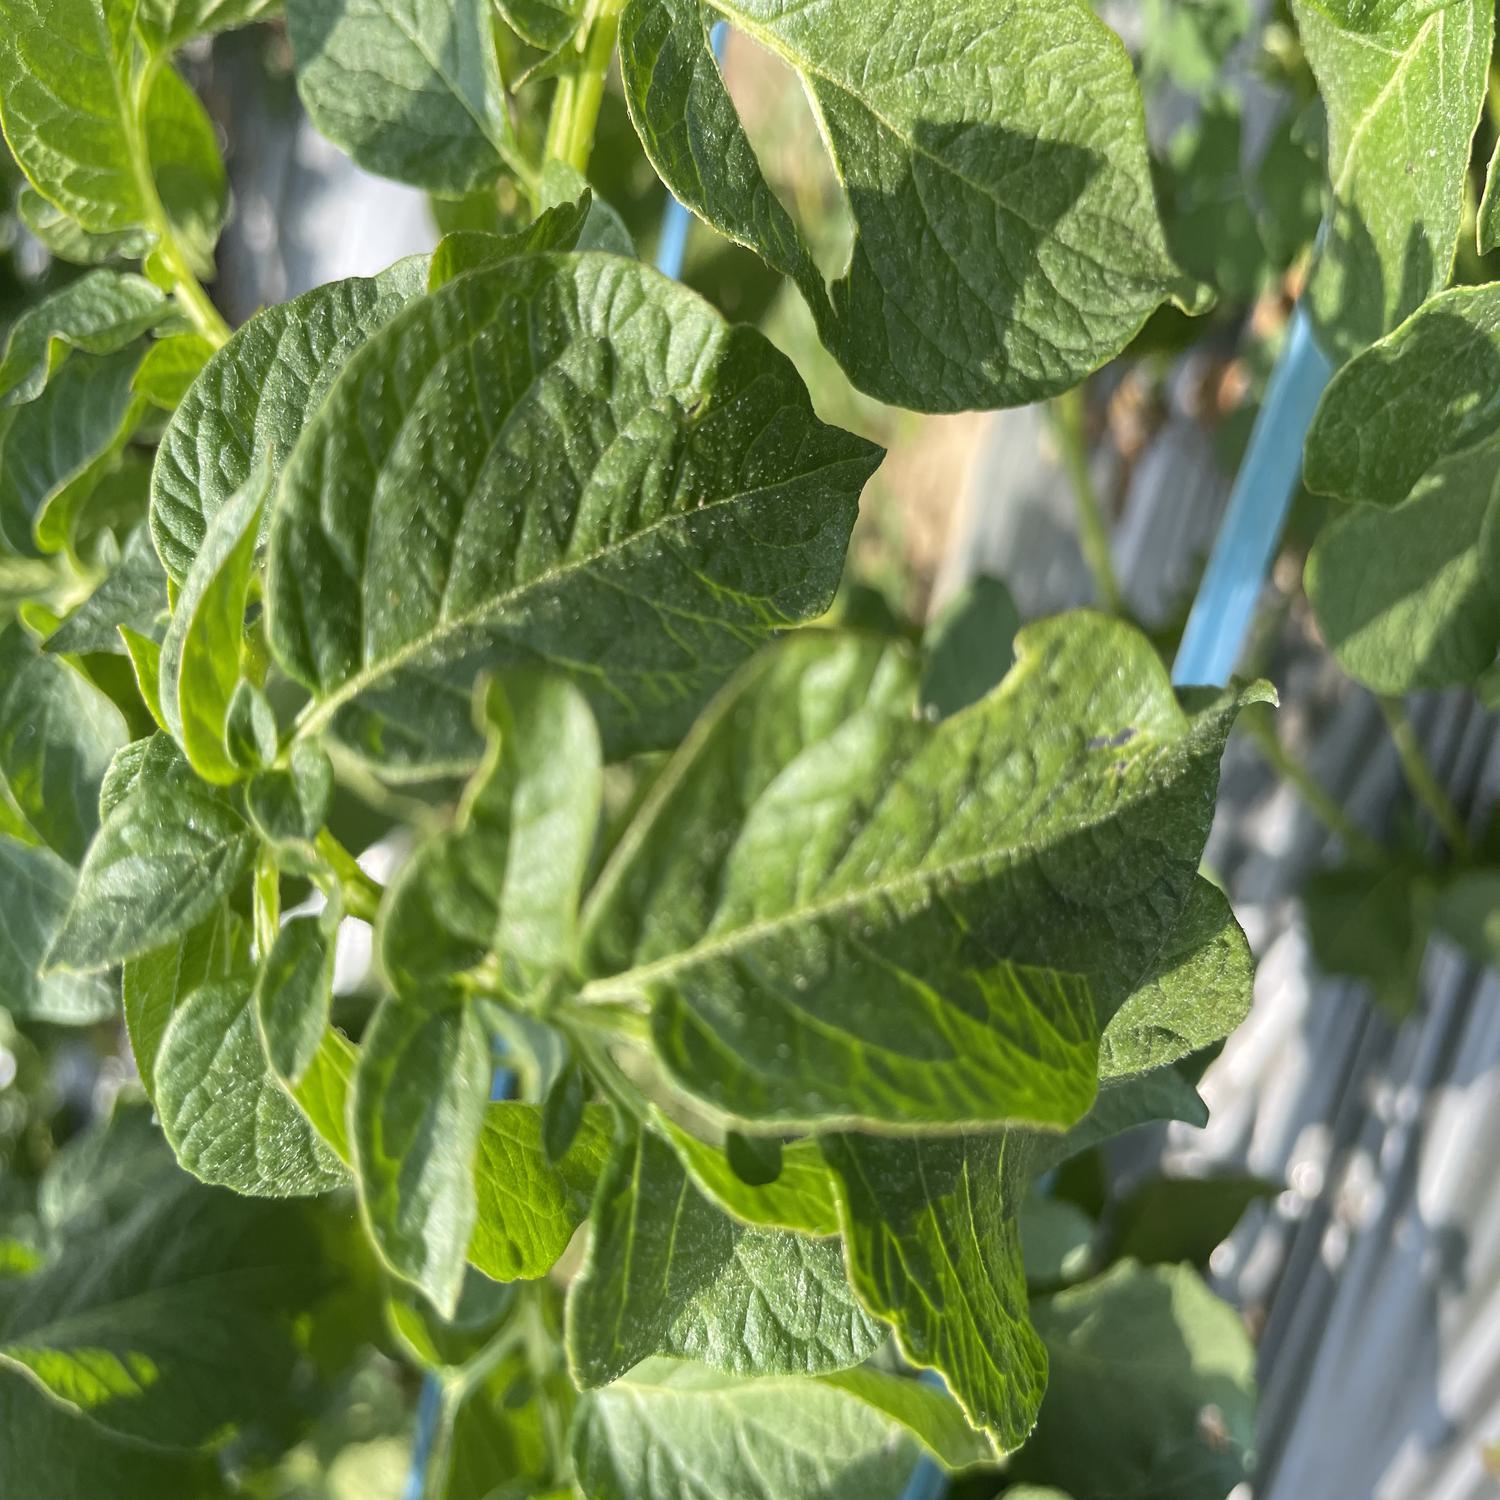
Label: Pest